Edmonton Radial Railway

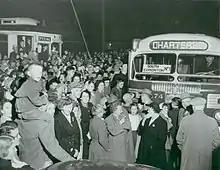
A crowd gathers by streetcar No. 1, left, after it made its ceremonial "last run" on September 1, 1951

The end of World War I brought another influx of complains about the ERR, as residents criticized overcrowding, dirty streetcars, routes perceived as inefficient, and the prevalence of one-man streetcars. The ERR's Superintendent argued that these issues were caused by a number of factors out of his control; it was hard to obtain parts during the war, service was slowed by the number of railway crossings streetcars had to stop at, and two-man streetcar service was too expensive. This was on top of an increase in the number of passengers, as veterans began returning from the war.